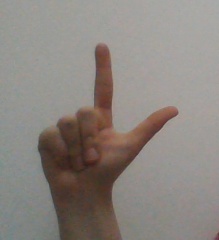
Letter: laam